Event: Nepal Earthquake
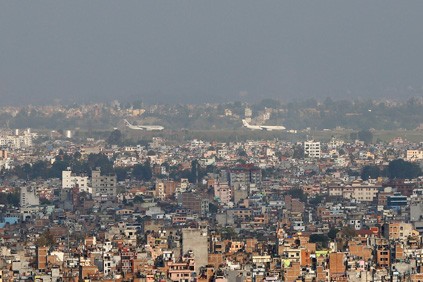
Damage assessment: no_damage